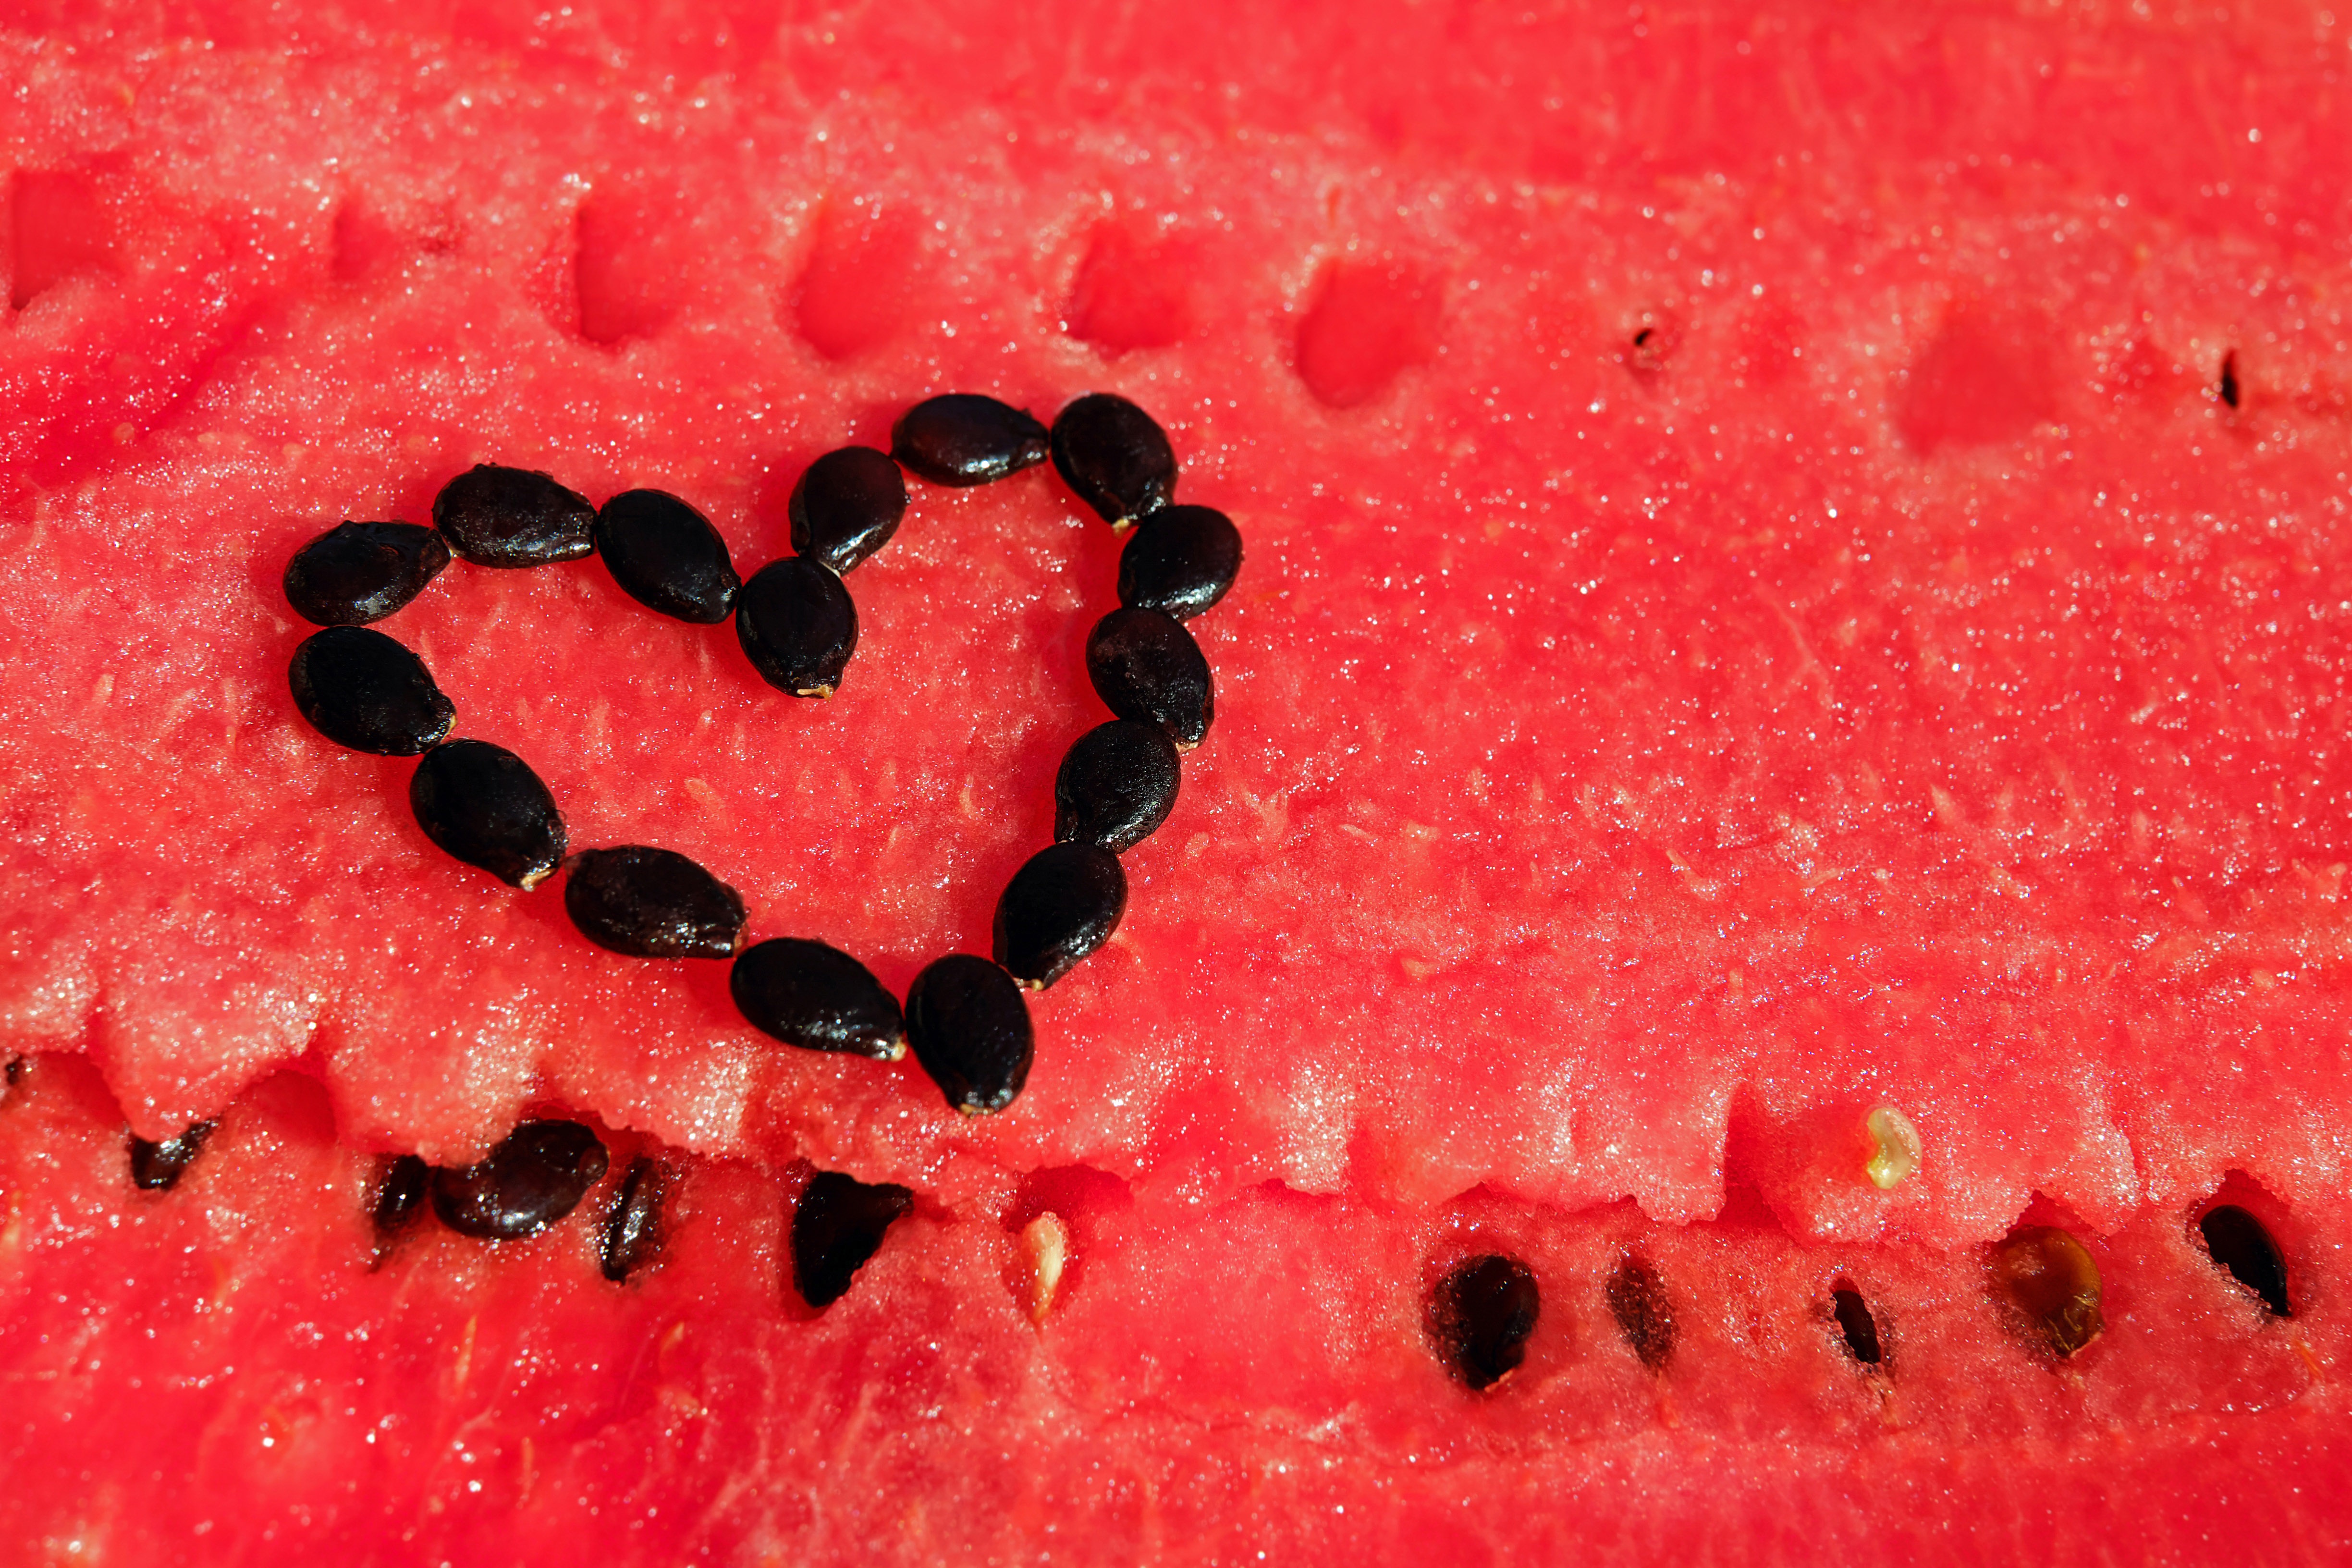
red, watermelon, melon, pink, heart, close up, citrullus, plant, macro photography, coquelicot